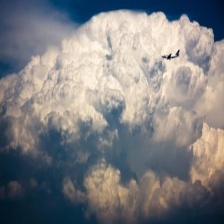
Cloud type: Cumulonimbus